Vanark

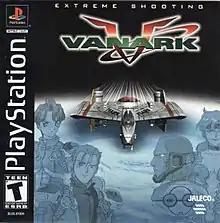

Vanark, known in Japan as , is a rail shooter developed by Bit Town and published by Asmik Ace and Jaleco in 1999–2000.